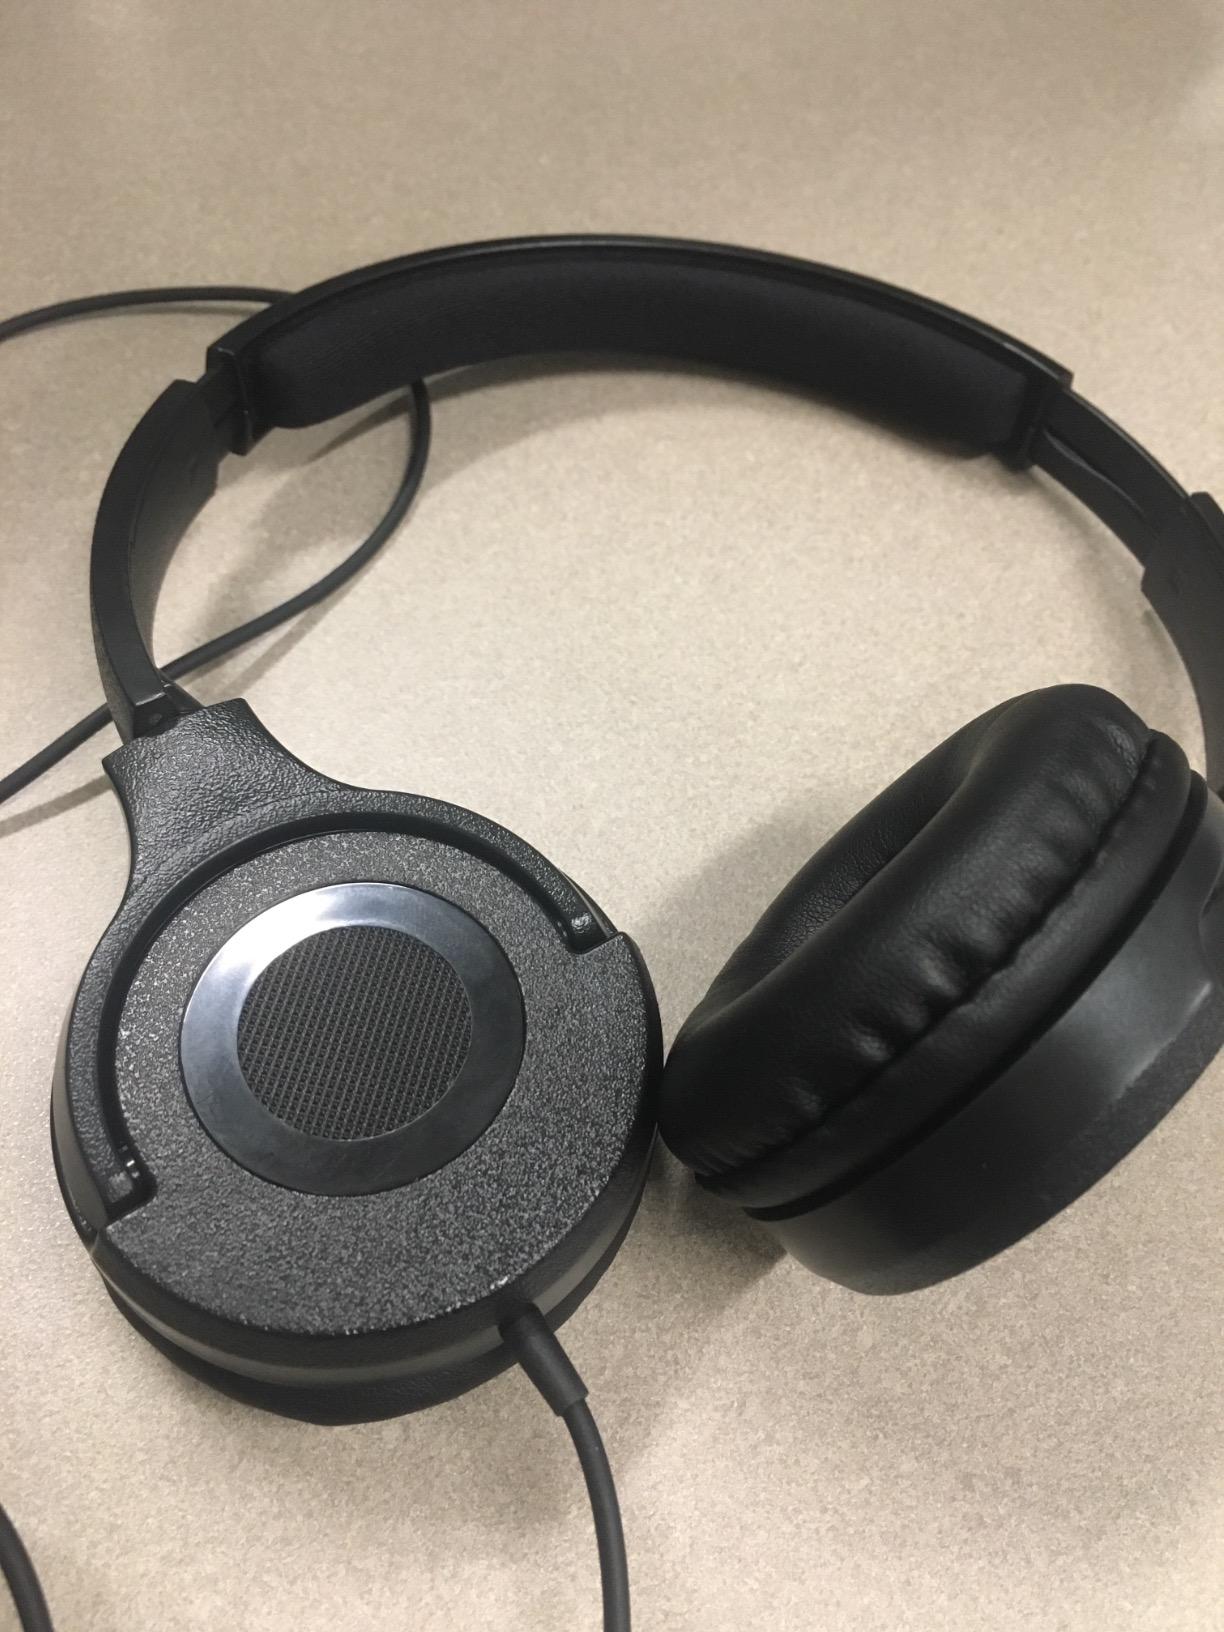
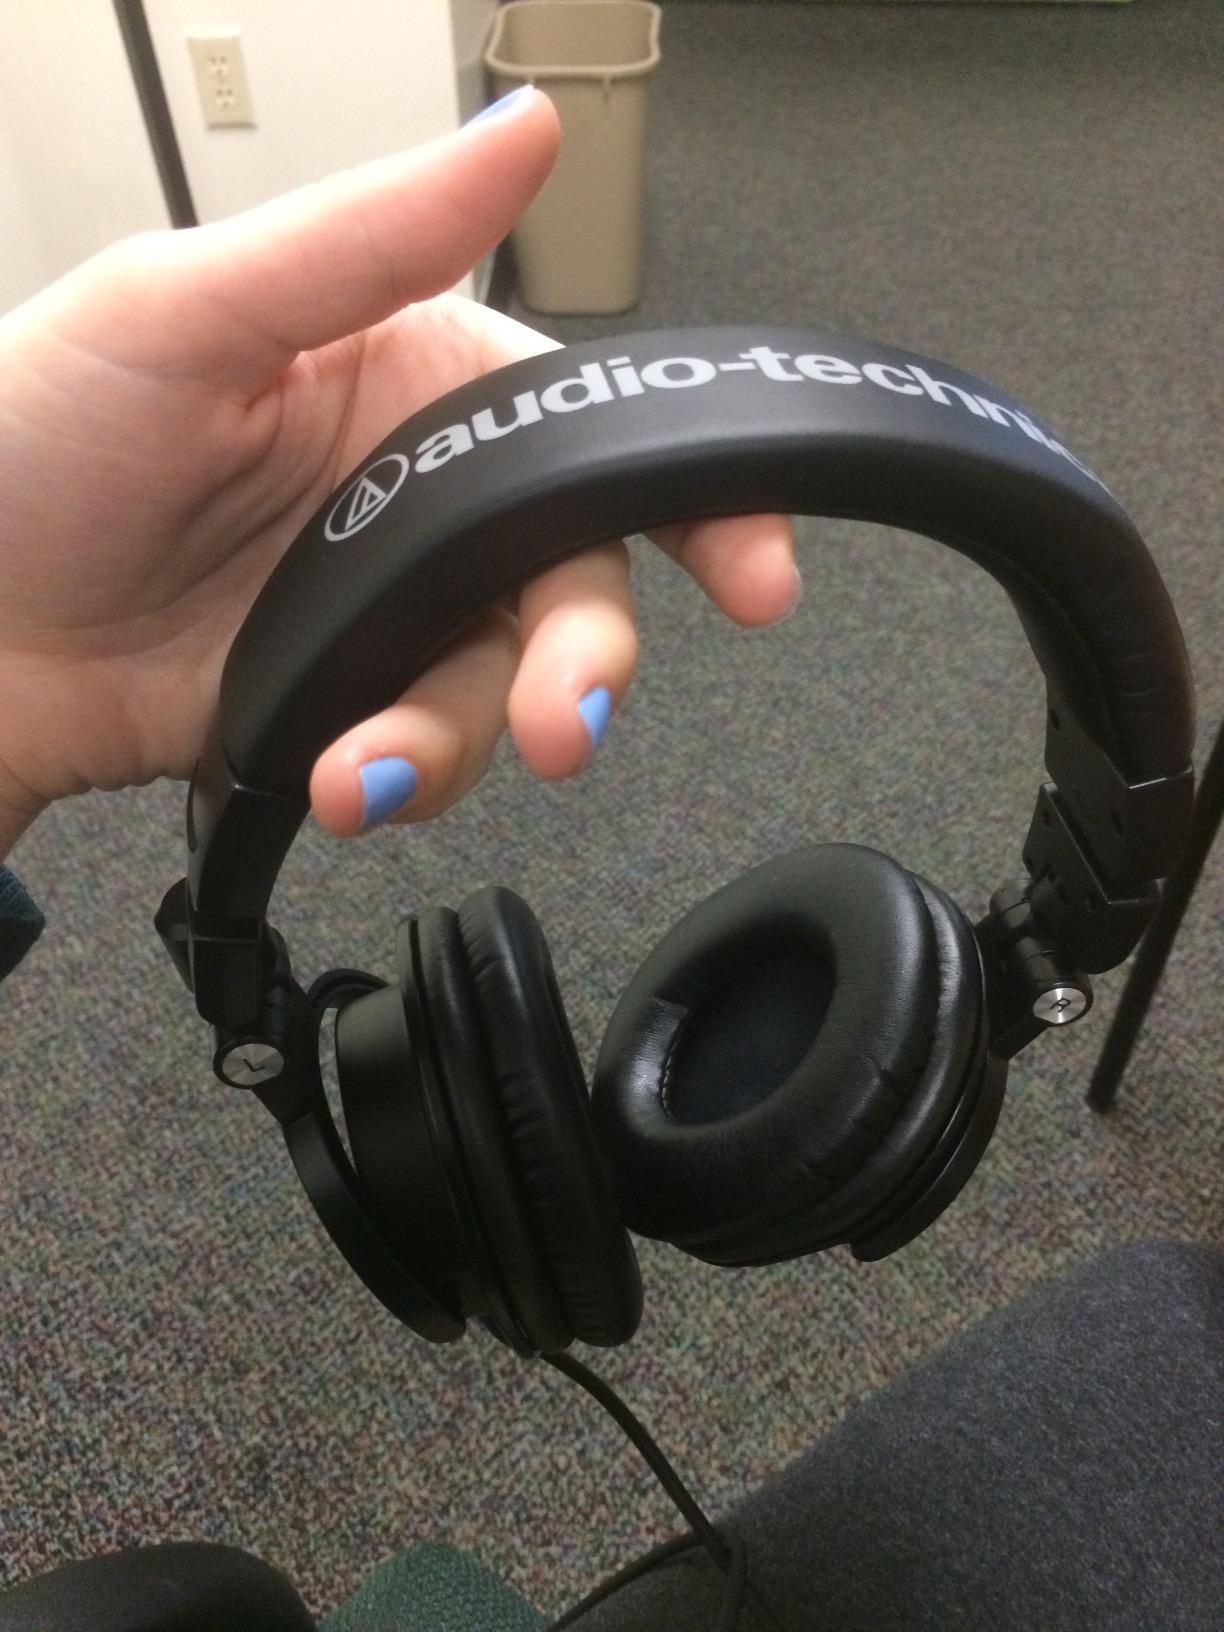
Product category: headphones
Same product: no